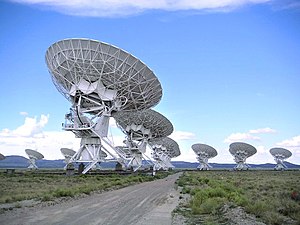
Radioteleskop
Very Large Array i New Mexico, United States
Et radioteleskop er en specialiseret radioantenne, der anvendes til at modtage radiobølger fra astronomiske radiokilder. Radioteleskoper er grundlaget for radioastronomien. Radioteleskoper er typisk store parabolske antenner, der svarer til de kendte paraboler, der kommunikerer med satellitter. Radioteleskoperne bruges enkeltvis eller knyttet sammen i et net, et såkaldt array. I modsætning til optiske teleskoper kan radioteleskoper ikke kun bruges om natten, men også bruges i dagtimerne.